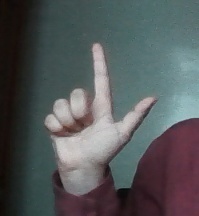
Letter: laam